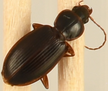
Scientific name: Synuchus impunctatus
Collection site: University of Notre Dame Environmental Research Center NEON (UNDE), plot UNDE_012